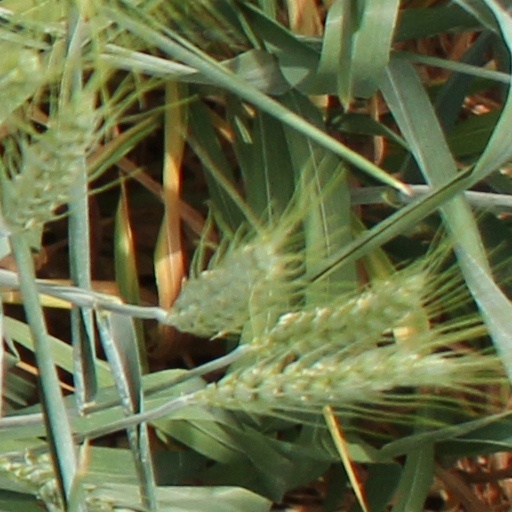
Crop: wheat